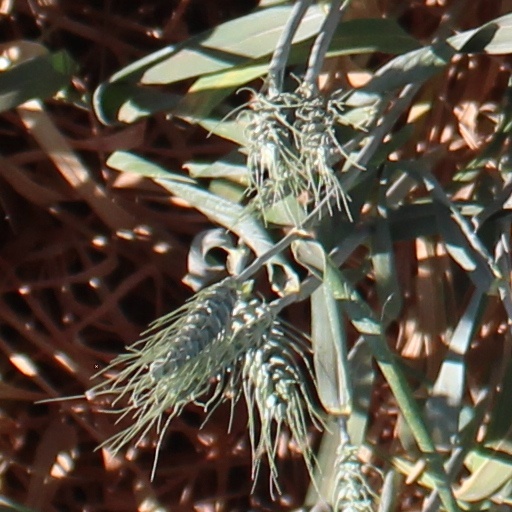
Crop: wheat